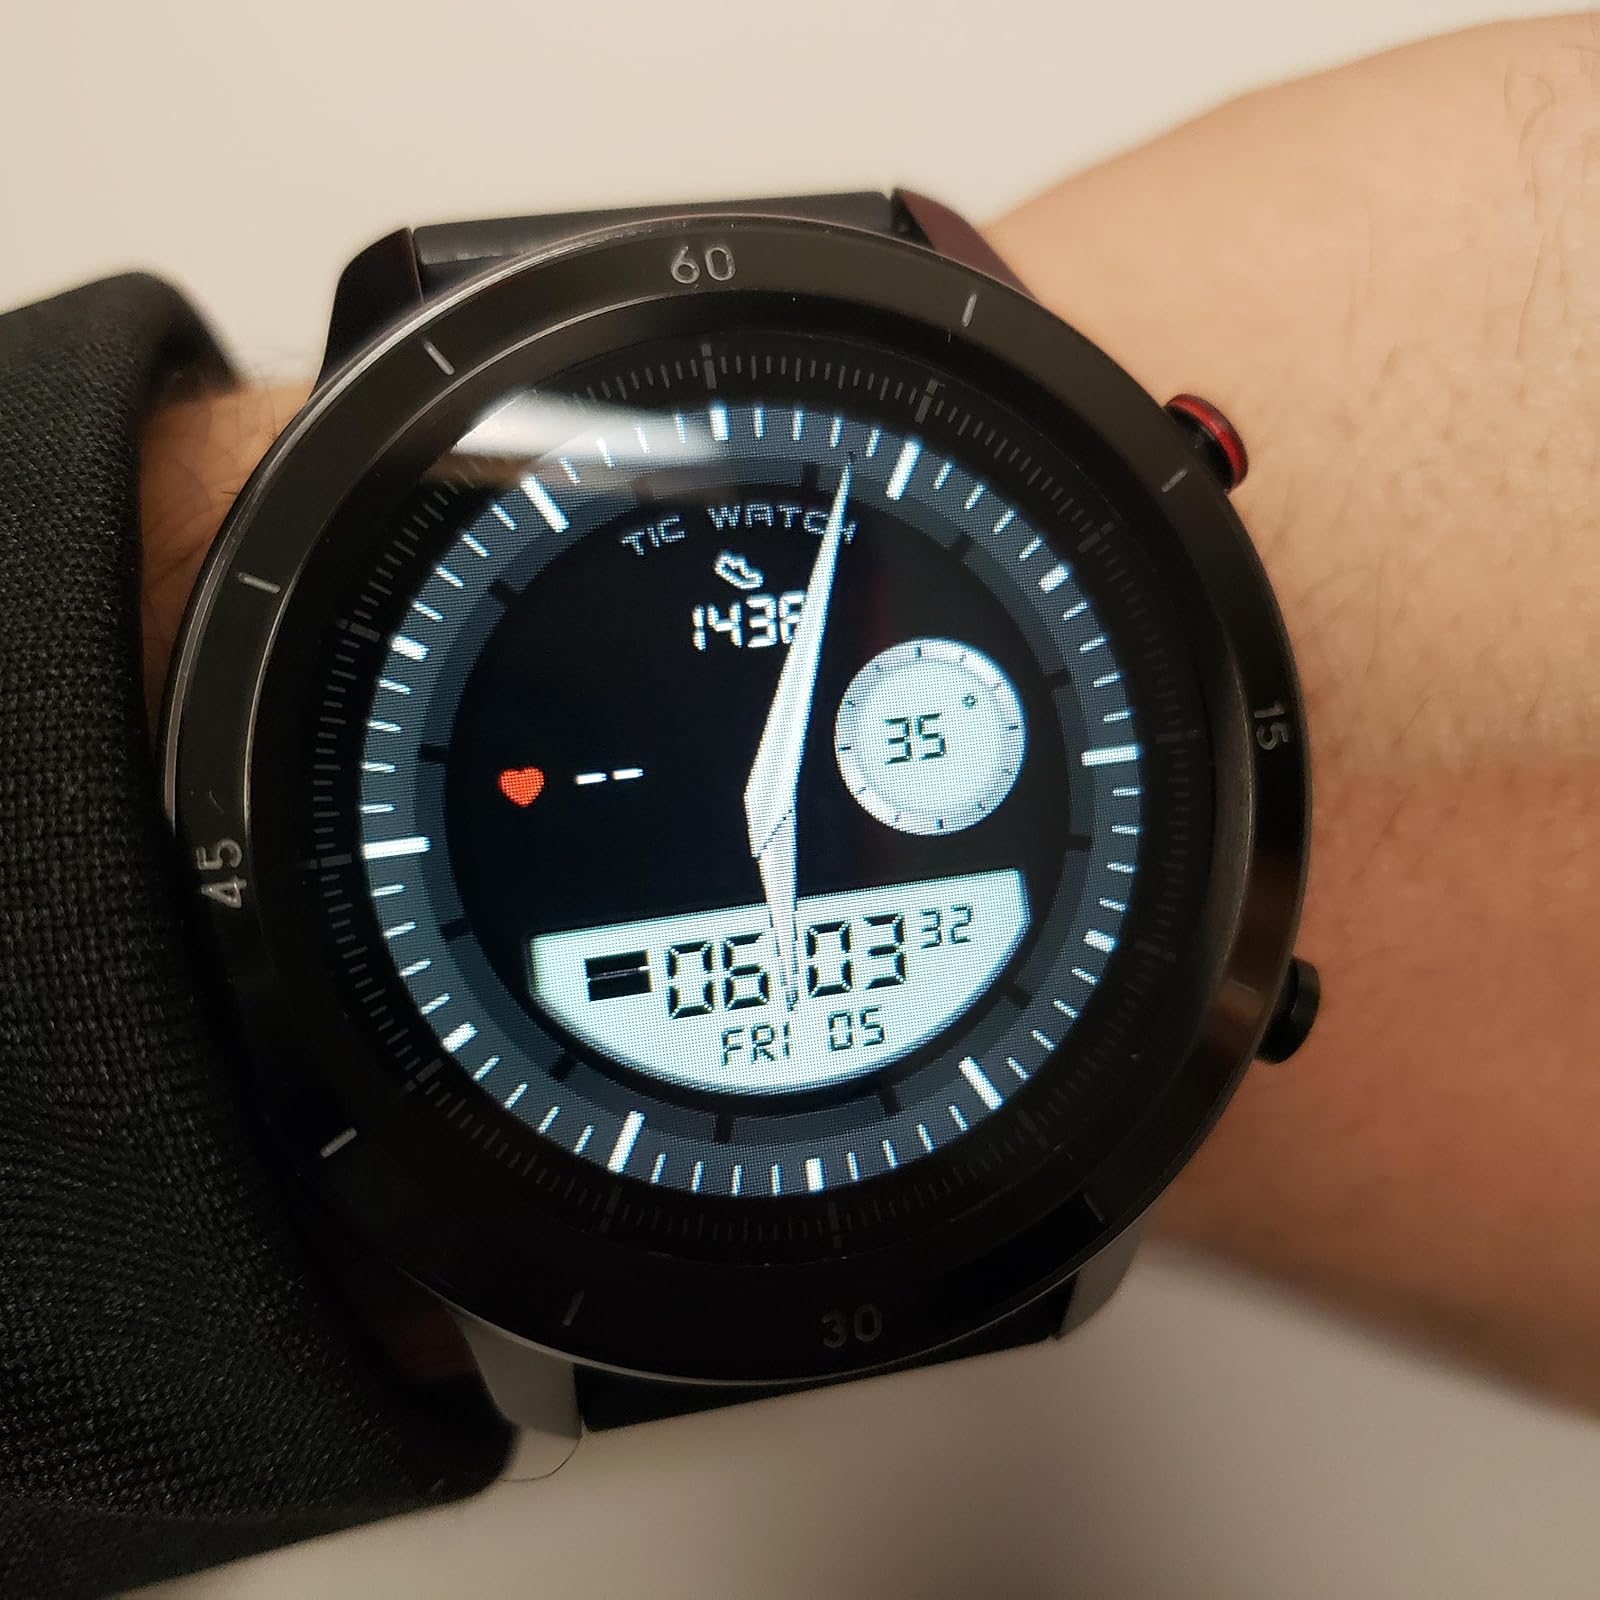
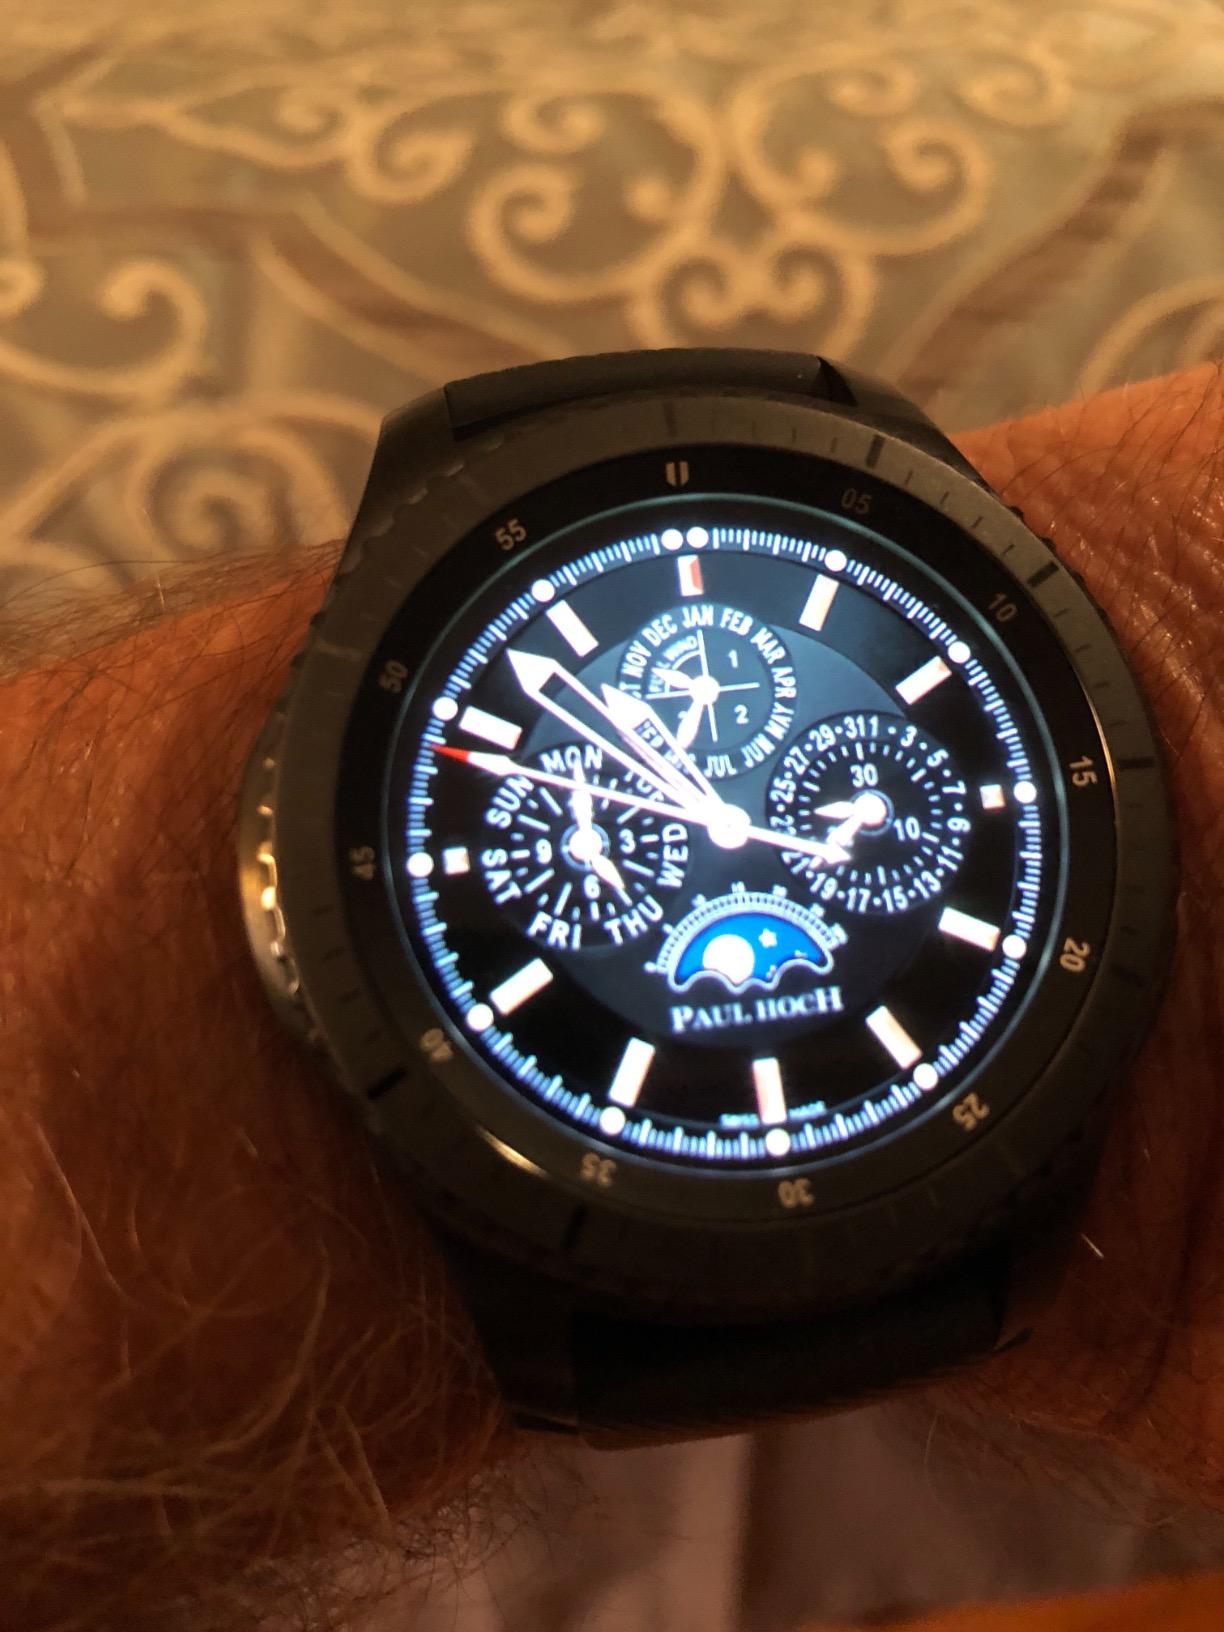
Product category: smartwatch
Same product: no